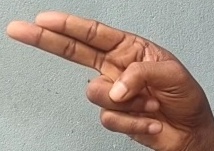
ASL sign: H